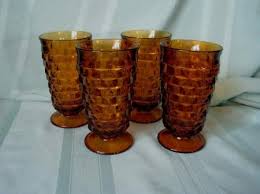
Label: glass